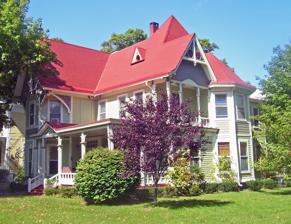
Building: George J. Smith House
Country: United States of America
Year built: 1885
Historic house in New York, United States United States historic place George J. Smith House U.S. National Register of Historic Places South elevation and east profile, 2008 Show map of New York Show map of the United States Location Kingston, New York Coordinates 41°55′58″N 74°0′38″W / 41.93278°N 74.01056°W / 41.93278; -74.01056 Area 1.03 acres (4,200 m 2 ) Built 1885 Architectural style Queen Anne MPS The Historic and Architectural Resources of Albany Avenue, Kingston, Ulster County, New York NRHP reference No. 02001316 Added to NRHP November 15, 2002 The George J. Smith House is located on Albany Avenue ( NY 32 ) in Kingston, New York , United States. It is a Queen Anne Style frame house built in the 1880s. Its interior has been slightly modified since then. In addition to being a representative example of the Queen Anne Style in Kingston, it was home to George J. Smith , who served a term as the area's congressman . In 2002 it was listed on the National Register of Historic Places . Currently its lower floor is a local Montessori school , and the upper floor is an apartment. Property The George J. Smith House is situated on a 100 by 450 feet (30 by 137 m) lot on the north side of a divided section of Albany Avenue, a short distance east of its junction with Interstate 587 and NY 28 . The neighborhood is residential, with most houses of similar vintage. The John Smith House next door to the west is also listed on the Register, as is the Sharp Burial Ground across Albany a short distance to the east. Another house is to the east with a woodlot to the north. The house itself is a three-story building on a brick foundation sided in a mix of cedar clapboard and wood shingle. It has steeply pitched multiple intersecting gable roofs and projecting bays covered in red shingles. On the south (front) facade , a three-story three-sided bay projects from the southwest corner. It has alternating bands of siding, projecting eaves with gable stickwork. To its east a porch extends across the rest of the first story. It has a gable roof offset to the east, supported by four chamfered posts with decorative capitals in pierced woodwork trim. The east profile has an inset porch on the second story near the front. It has similar decorative stickwork below its projecting gable. Next to it is another projection, a two-story three-sided bay topped with a hipped roof . The north has a two-story wing and two-story porch. On the west, the simplest side, is a large exterior brick chimney. The main entrance is a pair of wooden and glass doors in a heavily molded frame. It leads to a broad central hall flanked on the west by two parlors joined by a broad archway. Both have fireplaces with intricate classically inspired wooden mantels . Many of the finishes, including the lath and plaster walls and carved architraves , are original. On the east of the main hall a stairway climbs to the second floor. It has finely carved balusters and newels . The second floor has been converted into an apartment but retains many original finishes as well. At the northwest corner of the property is a small garage. It appears to have been a carriage house built at the same time as the house, and is thus considered a contributing resource to the property's historic character. History The house first appears on a fire insurance map in 1887. Five years later, in 1892, a city directory identifies the owner as George J. Smith . Smith had brought the Powell Cigar Company to the city, built a large factory and made it the Powell, Smith & Company. Later it became the American Cigar Company, with 1,800 employees at its peak. In the years after the house was built, he became active in Republican politics, serving as the county committee chair and the state treasurer in the late 1890s. Four years after that, in 1902, he was elected to the House for a single term. The house remained a private residence until its use by the school. It has had no other modifications save those made for that use. See also National Register of Historic Places listings in Ulster County, New York References